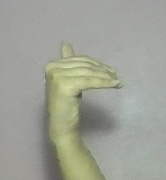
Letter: khaa